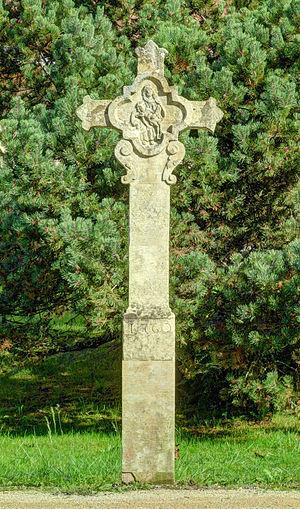
La Croix de chemin de Frais est une croix située sur la commune de Frais dans le département français du Territoire de Belfort.
Cet article recense les monuments historiques du Territoire de Belfort, en France.